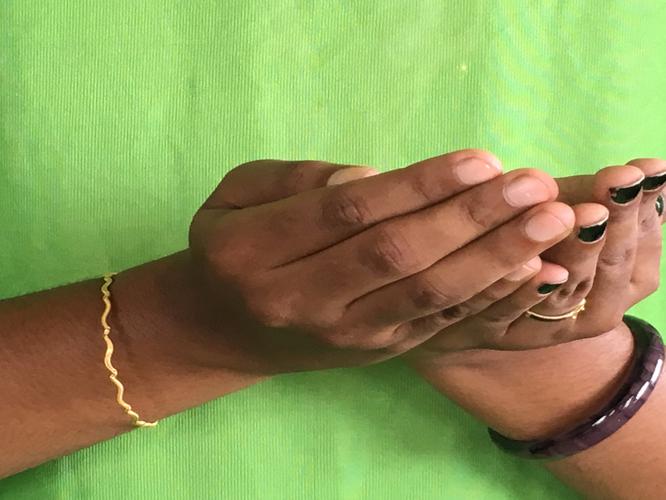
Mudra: Pushpaputa
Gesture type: double_hand